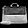
Label: Bag